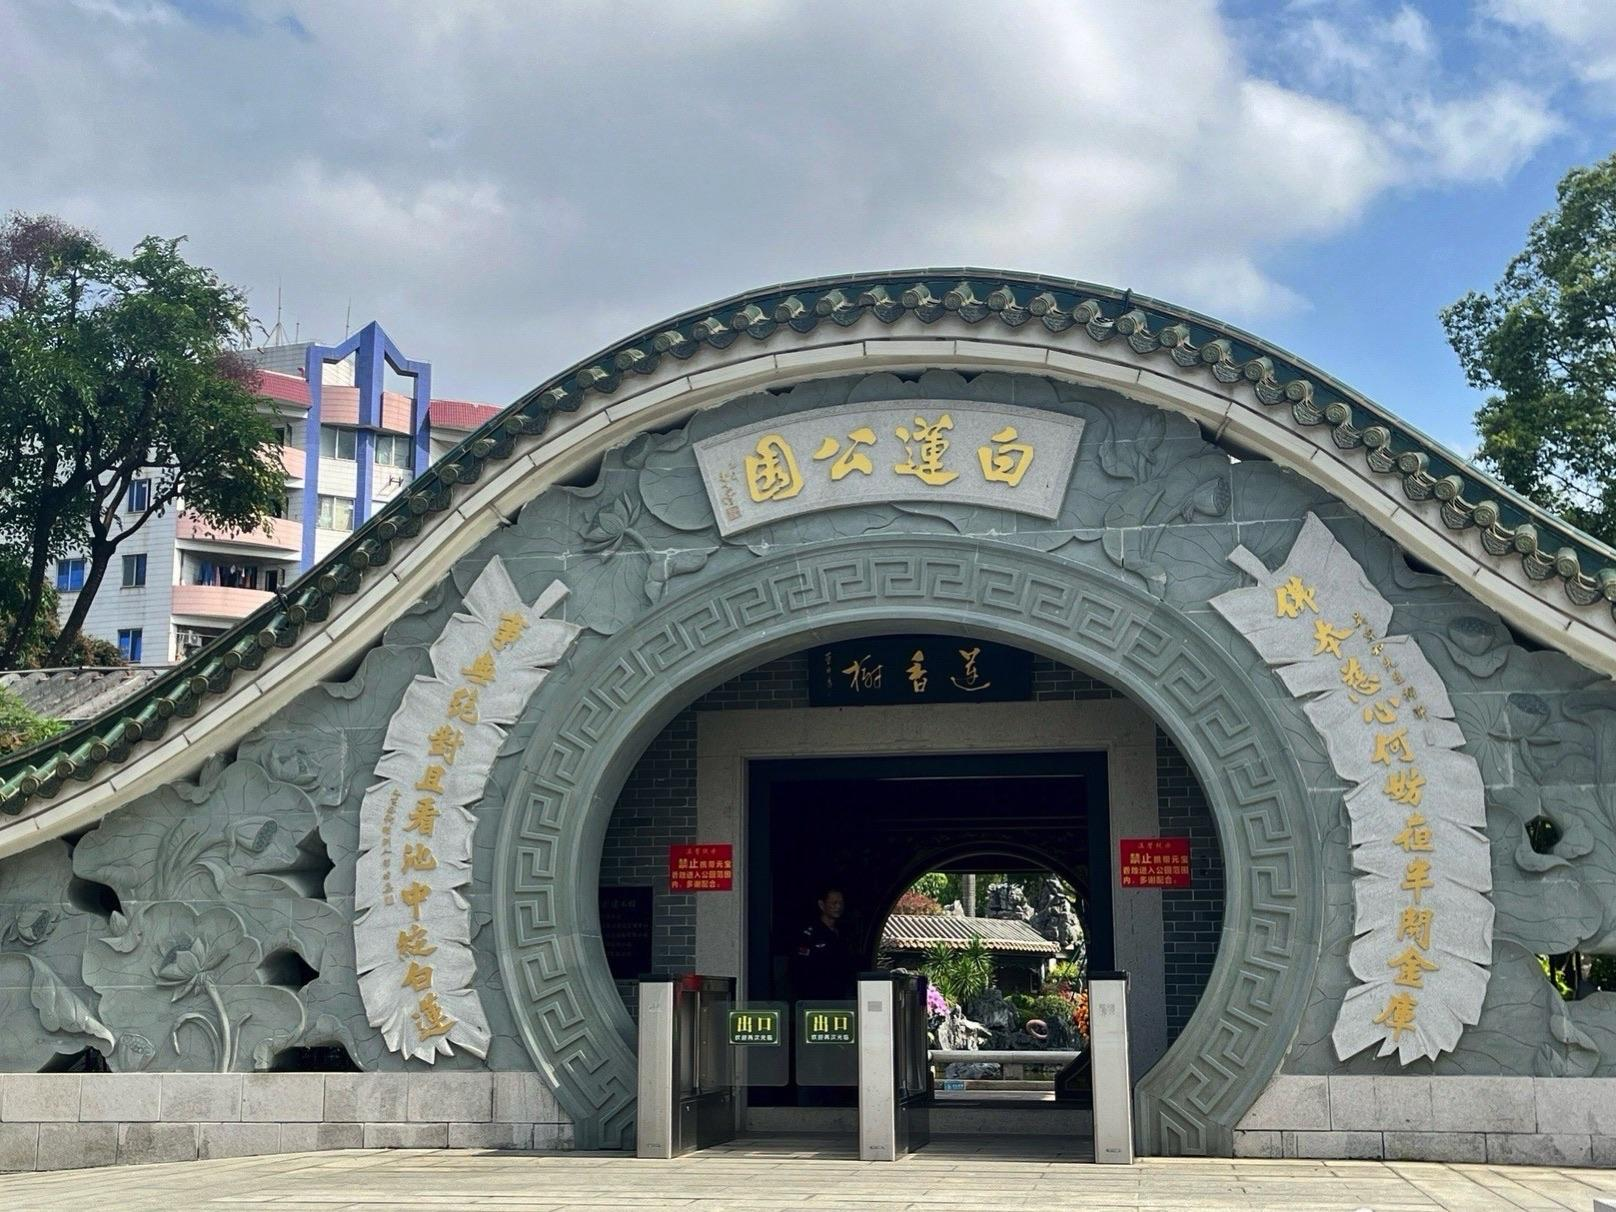
地标名称：白莲公园-观音堂
所在城市：佛山市·顺德区